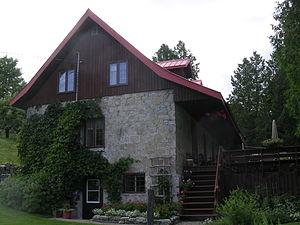
Ancien moulin à carder à Baie-Saint-Paul (Québec), sur le ruisseau Michel. Incendié vers 1968, ce moulin en pierres a été transformé en résidence privée. Il ne reste plus rien de ses mécanismes.
Cet article répertorie les moulins à eau du Québec au Canada, les moulins à farine, classés par ordre alphabétique des localités, dans chacun leur catégorie, selon qu'il s'agisse d'un moulin authentique existant, d'un moulin-réplique ou d'un moulin disparu.